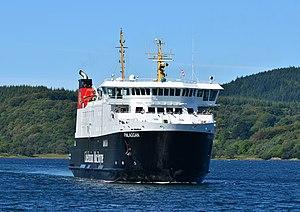
Islay est l'île la plus méridionale de l'archipel des Hébrides, en Écosse. Surnommée « la reine des Hébrides », elle est située à 27 kilomètres à l'ouest de la côte britannique. La capitale de l'île est Bowmore qui, outre sa distillerie fondée en 1779, possède la curieuse église ronde de Killarow.